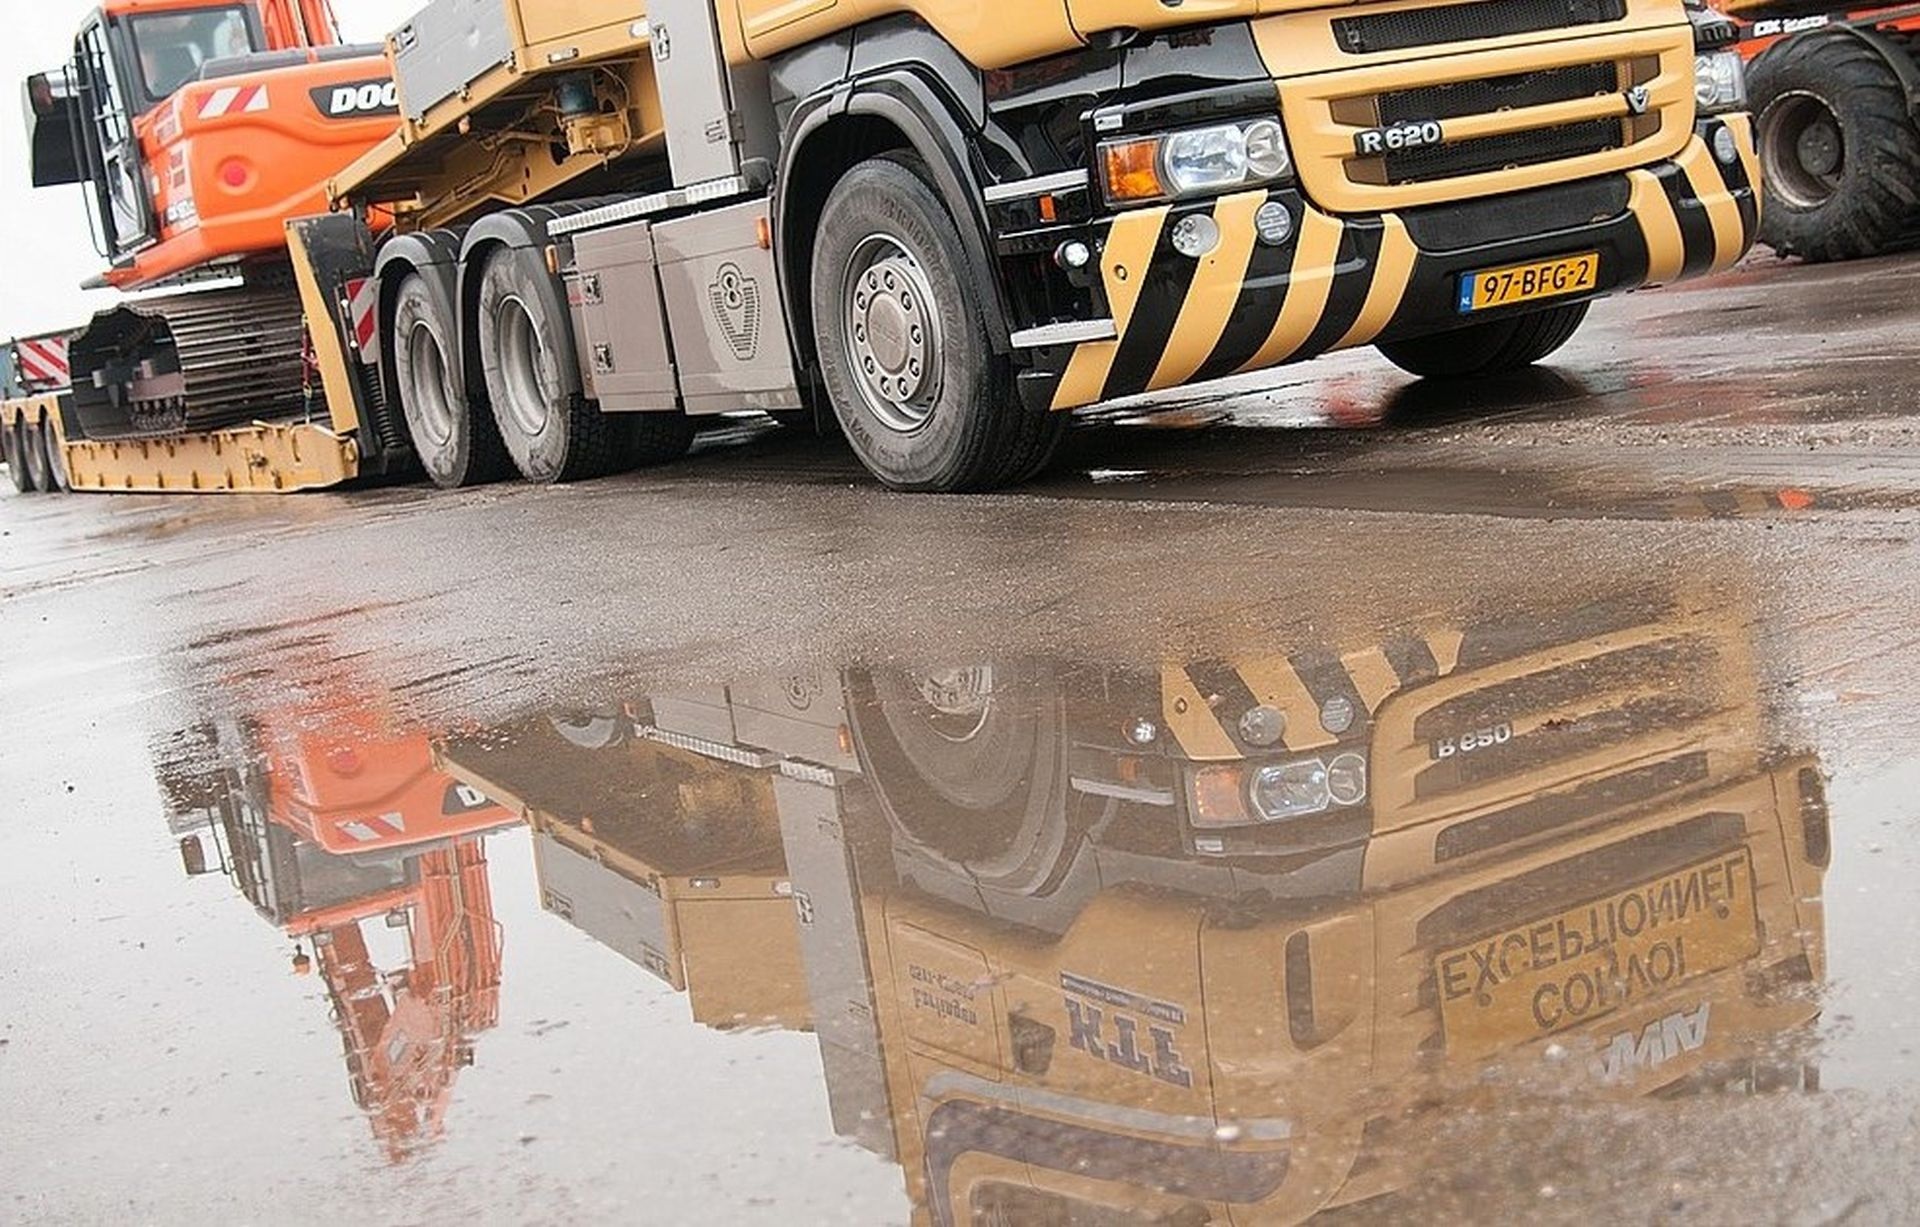
car, asphalt, transport, truck, vehicle, bumper, spain, construction equipment, new car, low loader, crane loaded